Juan Carlos del Valle

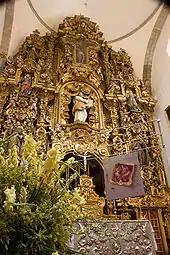
"Our Daily Bread". Presentation of El Pan de cada Día (Our Daily Bread). Chapel of the Colegio de Vizcaínas. September 2009.

"El devenir de la luz" ("The Progression of Light", 2006), is a collection of paintings and drawings and was exhibited at the Museo de la Ciudad de México (Museum of Mexico City). Meanwhile, "El juicio de los ojos" traveled around the country under the name "The Eyes Within, and it" was presented at the Instituto Cultural de México in San Antonio, Texas, in 2007.